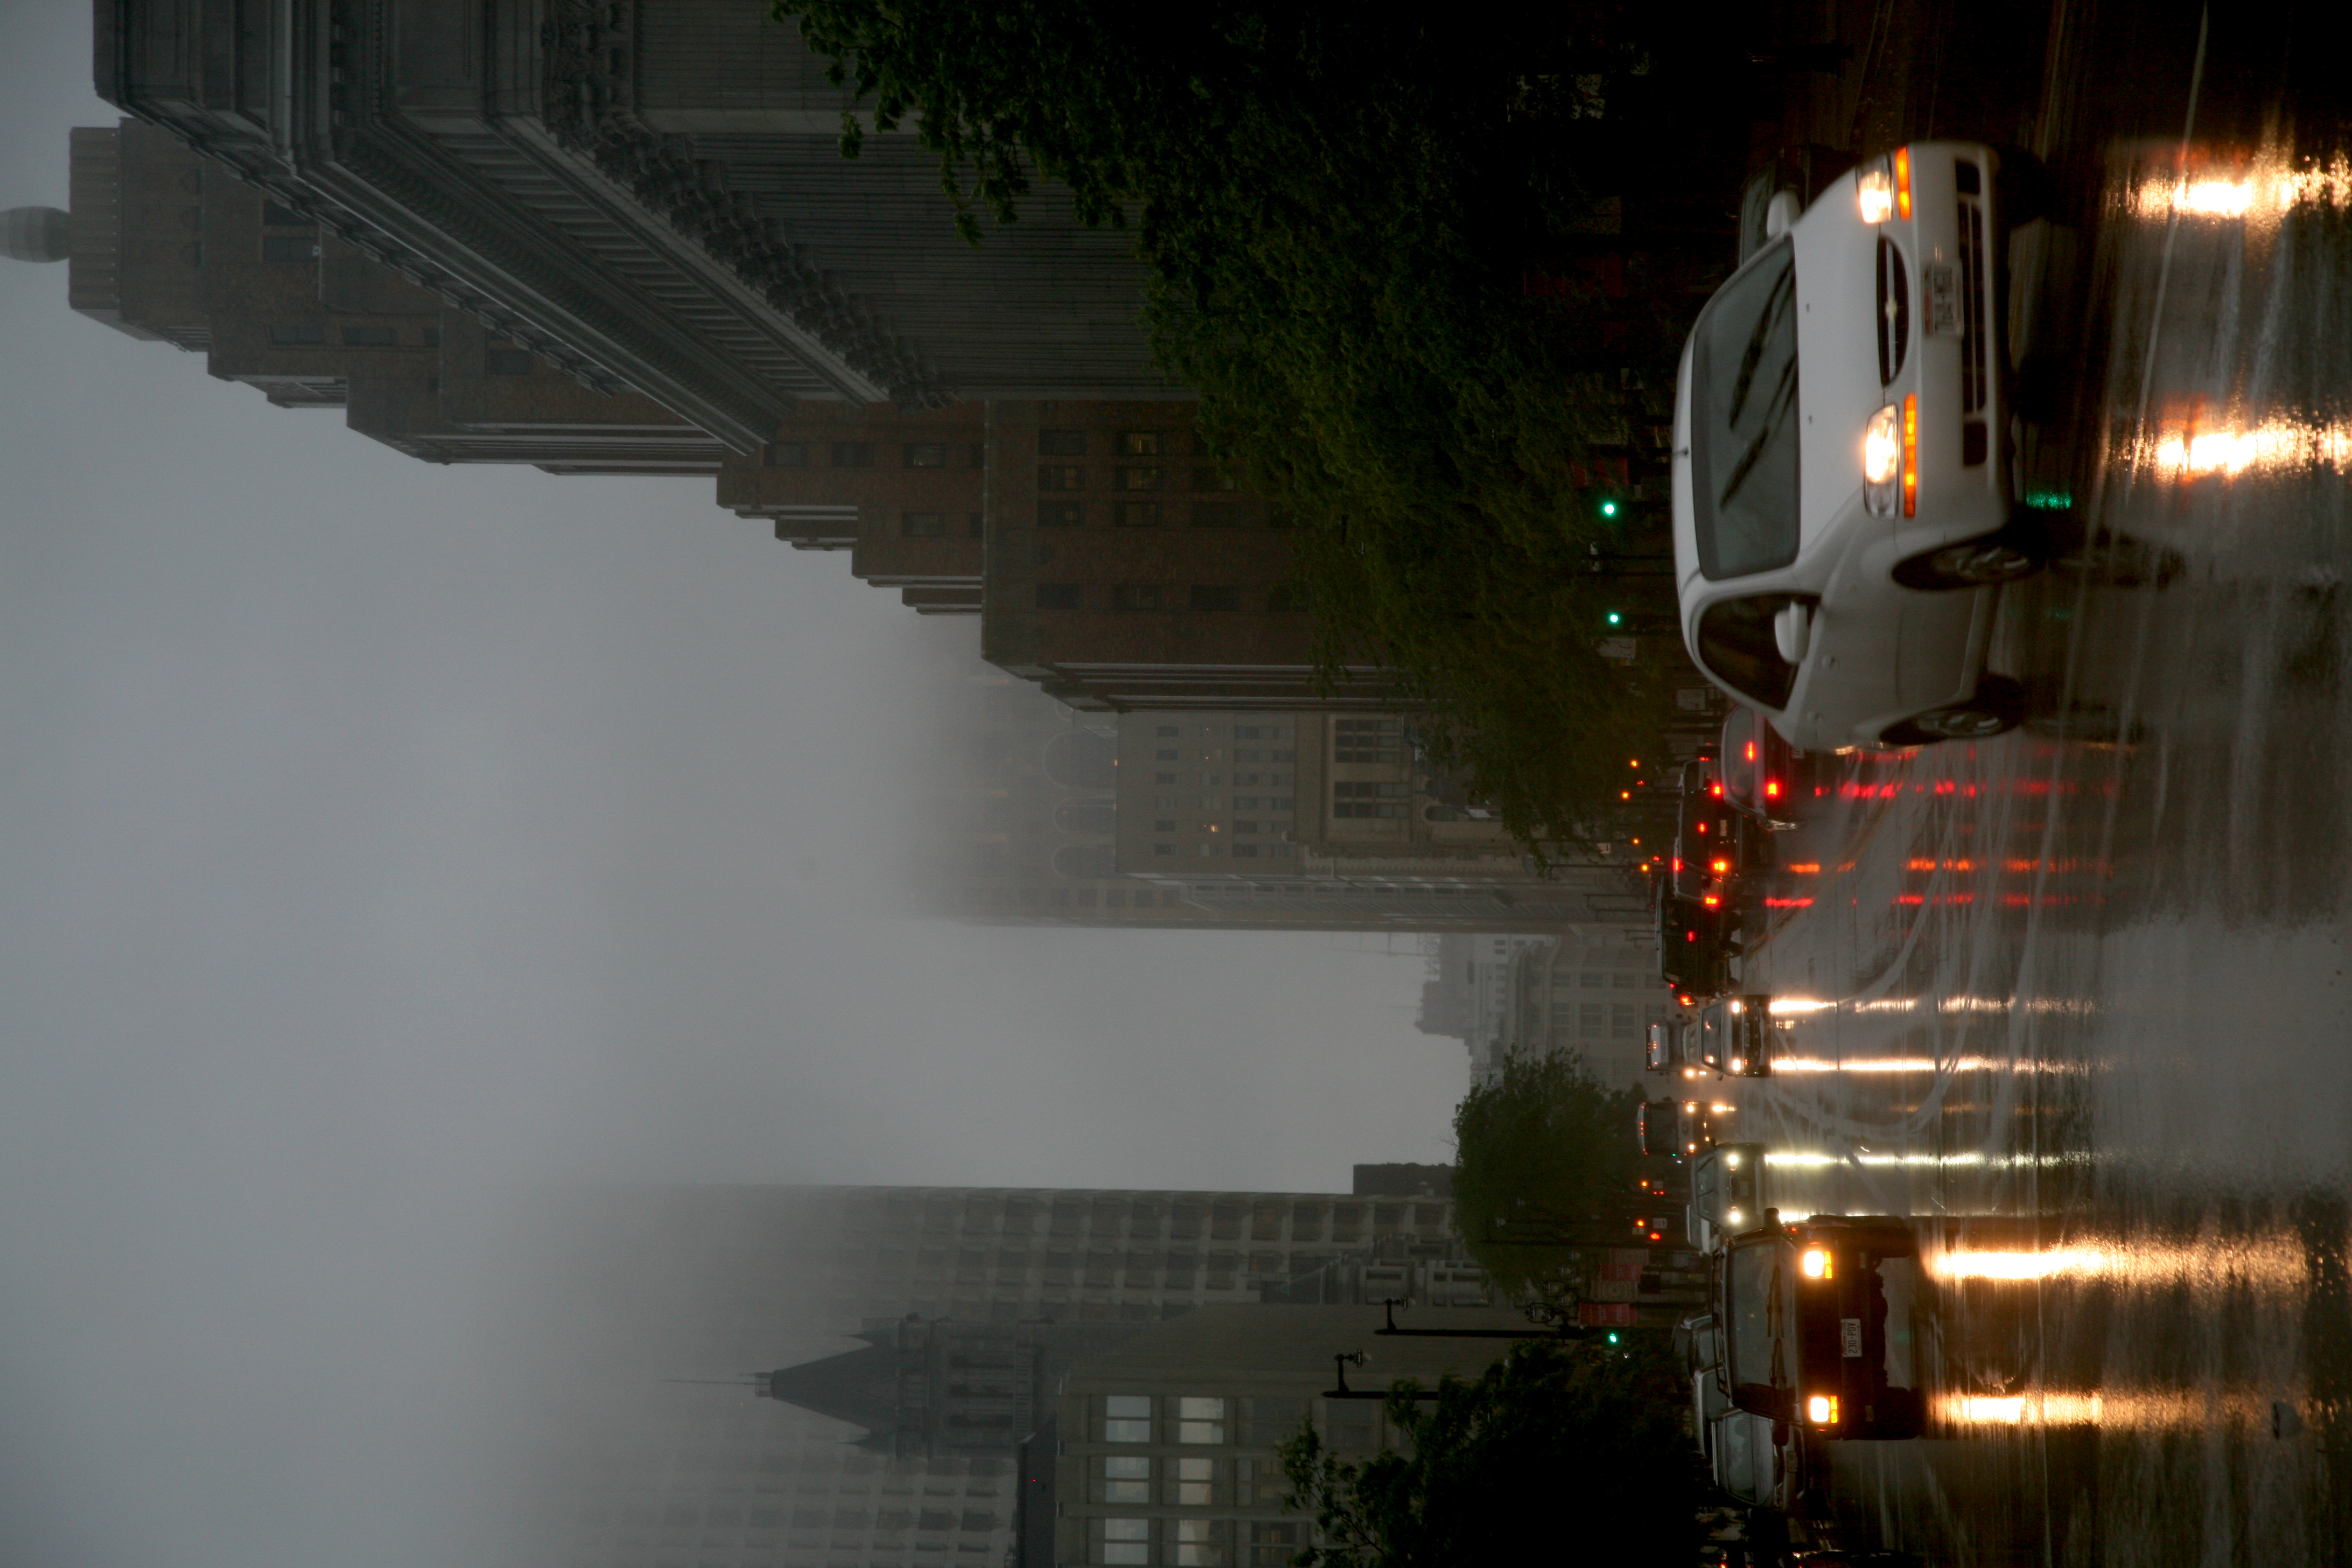
fog, mist, skyline, night, morning, rain, city, skyscraper, cityscape, downtown, dusk, evening, reflection, weather, haze, darkness, pluie, metropolis, wisconsin, milwaukee, urban area, atmospheric phenomenon, human settlement, metropolitan area